PT-76

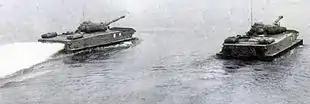
Swimming Polish PT-76s.

The PT-76 is amphibious, it has a flat, boat-shaped hull which is hermetical and ensures minimal resistance when the tank is afloat. It can swim after switching on the two electric bilge pumps, erecting the trim vane which improves the vehicle's stability and displacement in the water and prevents water from flooding into the bow of the tank. Switching the driver's periscope for a swimming periscope enables the driver to see over the trim vane. When not in use the trim vane is stowed in the front of the bow under the barrel of the main gun and serves as additional armor. Bilge pumps keep the tank afloat even if it leaks or is damaged. There is a manual bilge pump for emergency use. The tank is propelled through the water by two hydrojets, one on each side of the hull, with the inlets underneath the hull and the outlets at the rear. There are also additional assistant water-jet inlets on both sides of the hull over the last road wheels. The rear outlets have lids that can be fully or partially closed, redirecting the water stream to the forward-directed outlets at the sides of the hull, thus enabling the vehicle to turn or go in reverse. To turn to the left for example, the left water-jet is covered, to turn to the right, the right water-jet is covered. To make a 180° turn, one water-jet sucks in water while the other pushes it out. This system was designed by N. Konowalow. It is the same system as the one used in the BTR-50 APC, which was based on the PT-76. The tank can swim at up to 10.2 km/h and has a range of 100 km. It can cross most water obstacles and can also swim in the sea. However, its amphibious design makes it disproportionally large for a vehicle of its weight and allows less armor protection than other light tanks.